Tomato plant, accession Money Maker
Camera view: vertical (180 deg); turntable rotation: 0 degrees
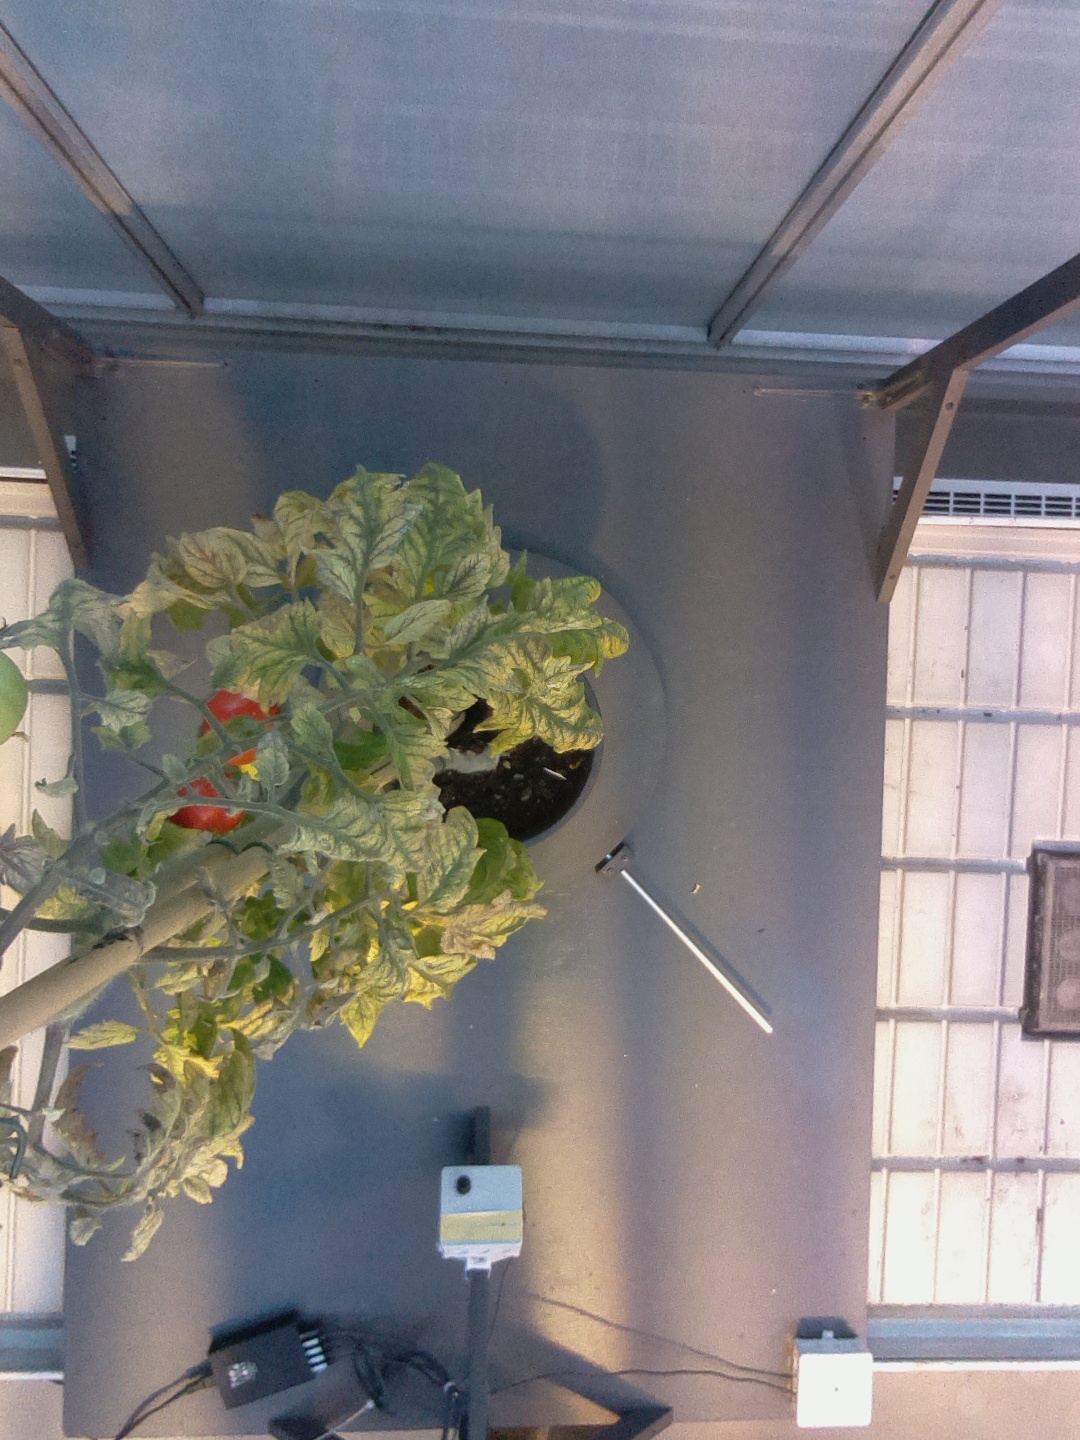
BBCH growth stage 82: 20%-30% of fruits show typical fully ripe color